Basilica of the Holy Trinity (Fátima)

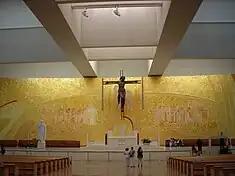
The main altar of the basilica with crucifix and the Virgin Mary (Immaculate Heart of Mary) statue.

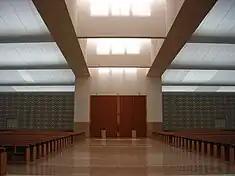
The view from the altar of the simple seating of the basilica.

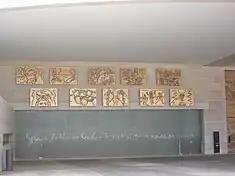
Decoration with the Mysteries of the Rosary in the facade of the basilica.

During two years of construction, the Basilica of the Holy Trinity was designated GECA, for "Grande Espaço Coberto para Assembleias" ("Great Covered Space for Assemblies"), owing to its relative importance. Due to its importance, not just for the sanctuary, the church and the town, the architects' planners started a dialog with the local authority to study the best urban solution for its location. The area of "Avenida D. José A. C. Silva" was lowered in front the sanctuary, and a competition introduced into the urban area a pedestrian zone from "Rua S. Vicente de Paulo" and "Avenida João XXIII", transforming this area into a boulevard, reducing transit and providing an artistic touch to the subterranean landscape. These change would result in the transformation of Fátima into a destination for pilgrims.